Leo Harris

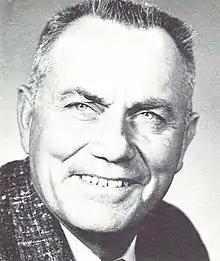

Leo A. Harris (August 6, 1904 – April 22, 1990) was an American athlete, coach, and athletic director. He played college football at Stanford University, coached football and basketball at Fresno State College, and was the first athletic director for the University of Oregon, bringing success to a financially troubled system. He was also known for his handshake deal with Walt Disney that permitted the University of Oregon to use the likeness of Donald Duck as the basis for its mascot, the Oregon Duck.